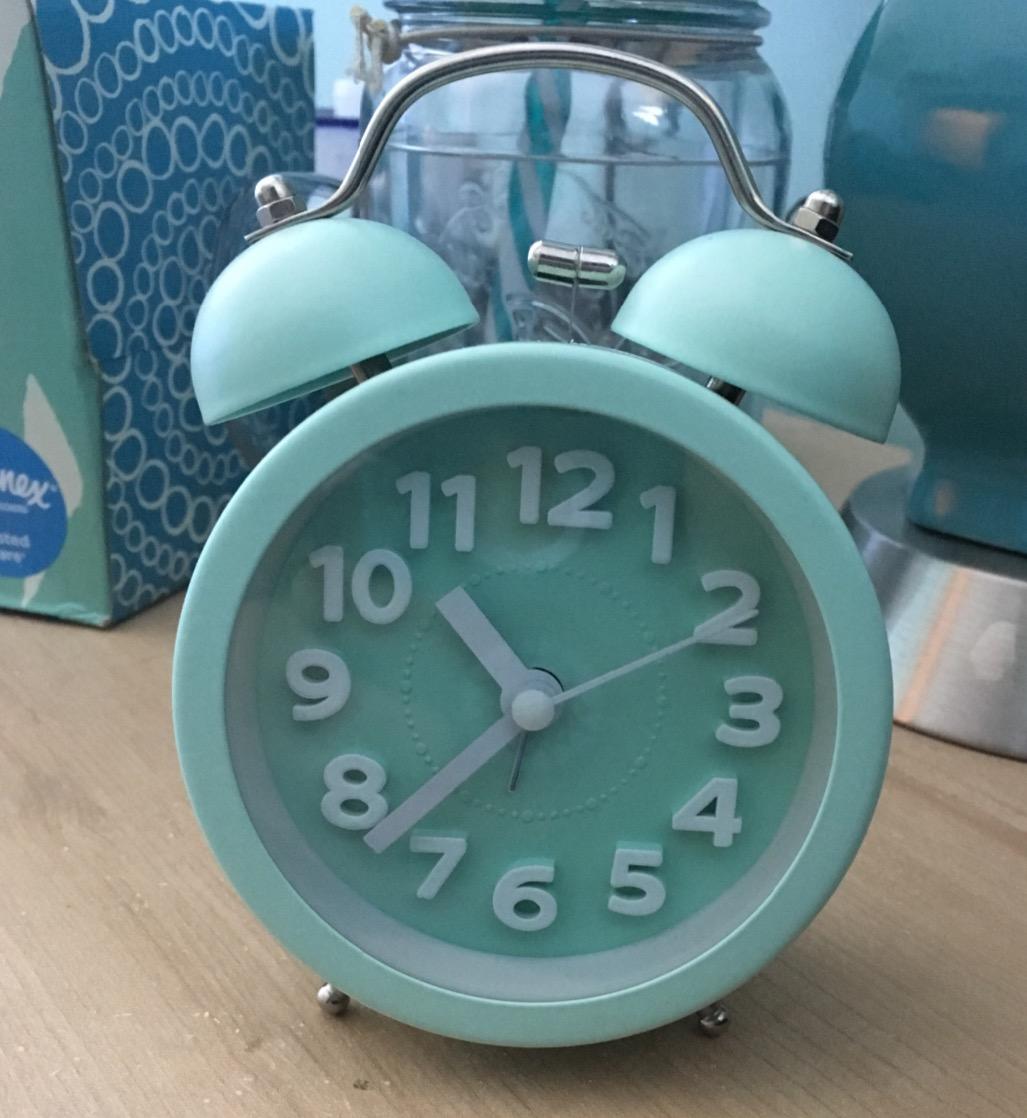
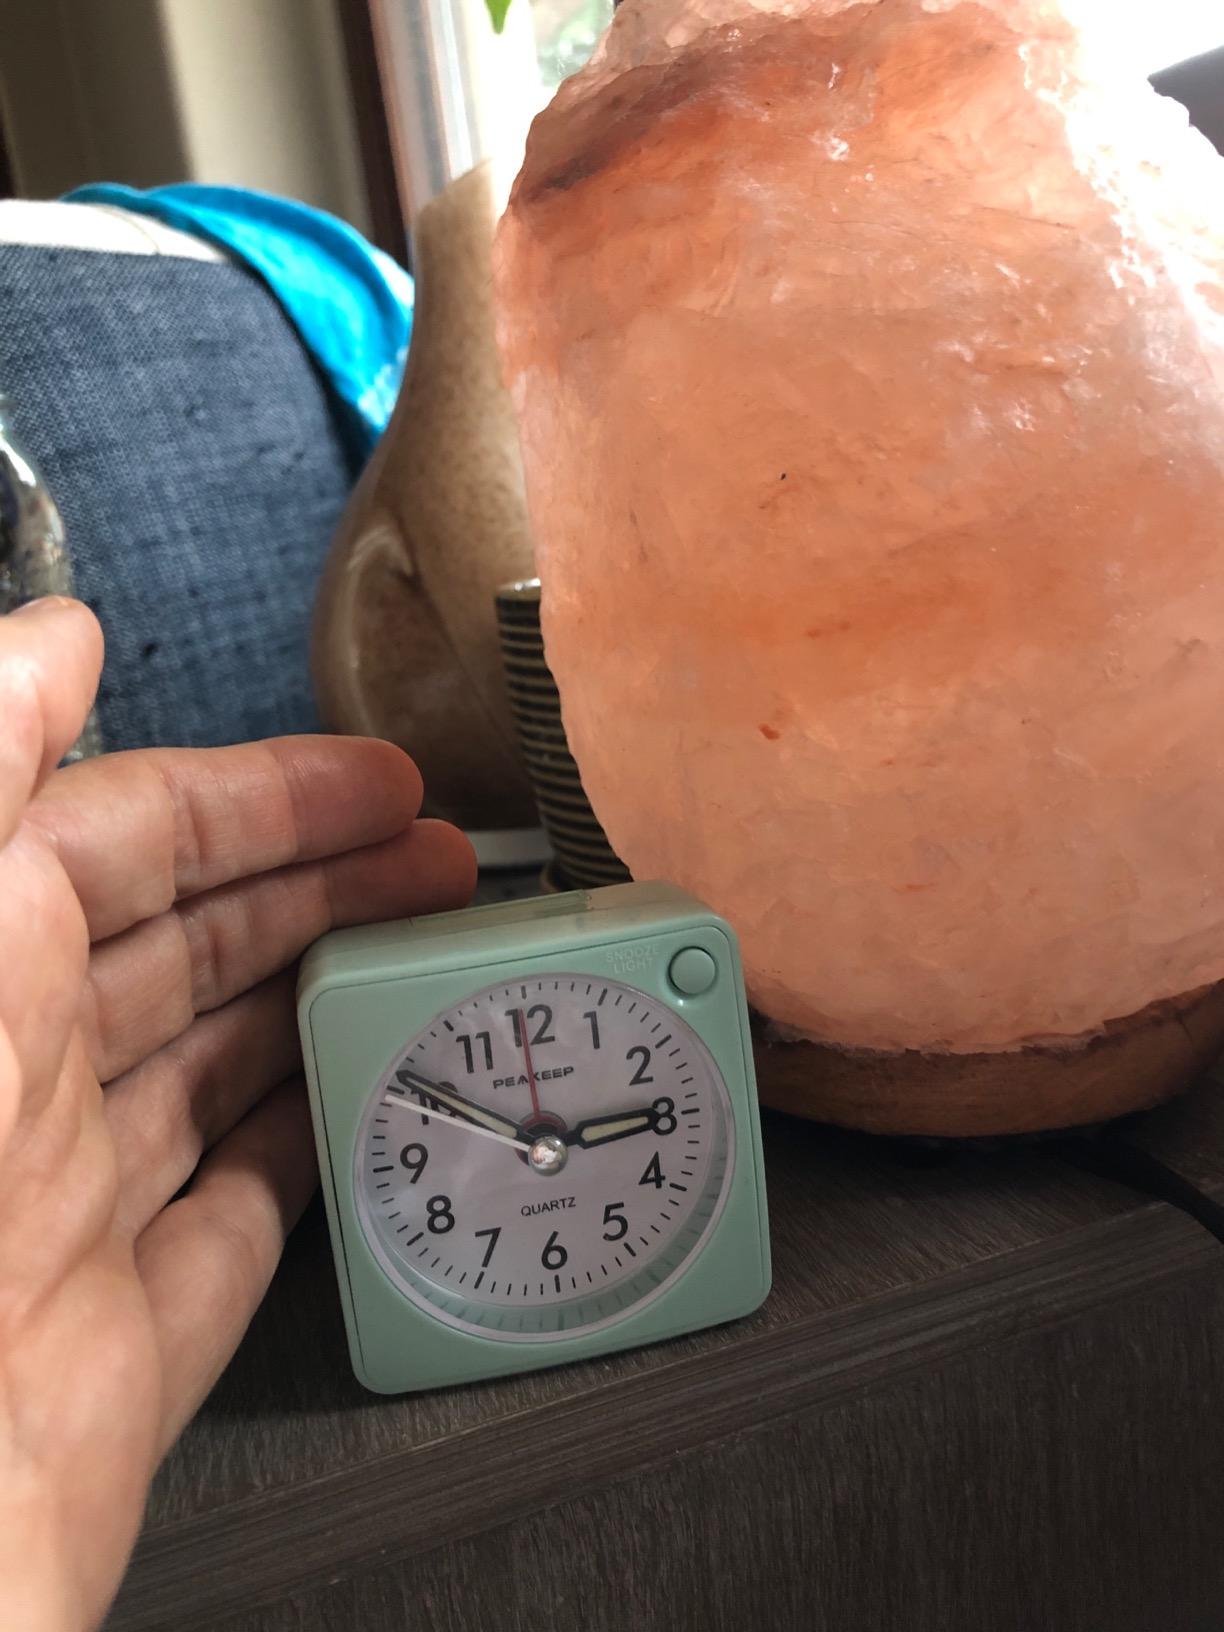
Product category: clock
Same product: no